Ammon

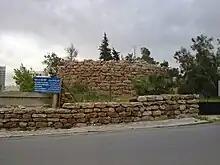
An Ammonite watch tower at Rujm Al-Malfouf in Amman

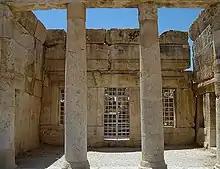
Qasr Al Abd was built by the governor of Ammon in 200 BC

Ammon (Ammonite: 𐤏𐤌𐤍 "ʻAmān"; ') was an ancient Semitic-speaking kingdom occupying the east of the Jordan River, between the torrent valleys of Arnon and Jabbok, in present-day Jordan. The chief city of the country was "Rabbah" or "Rabbat Ammon", site of the modern city of Amman, Jordan's capital. Milcom and Molech are named in the Hebrew Bible as the gods of Ammon. The people of this kingdom are called Children of Ammon or Ammonites.